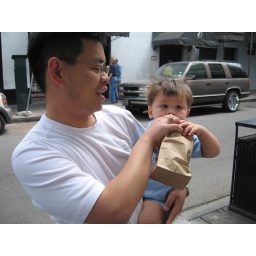
enjoying a beverage in a brown bag off bourbon street